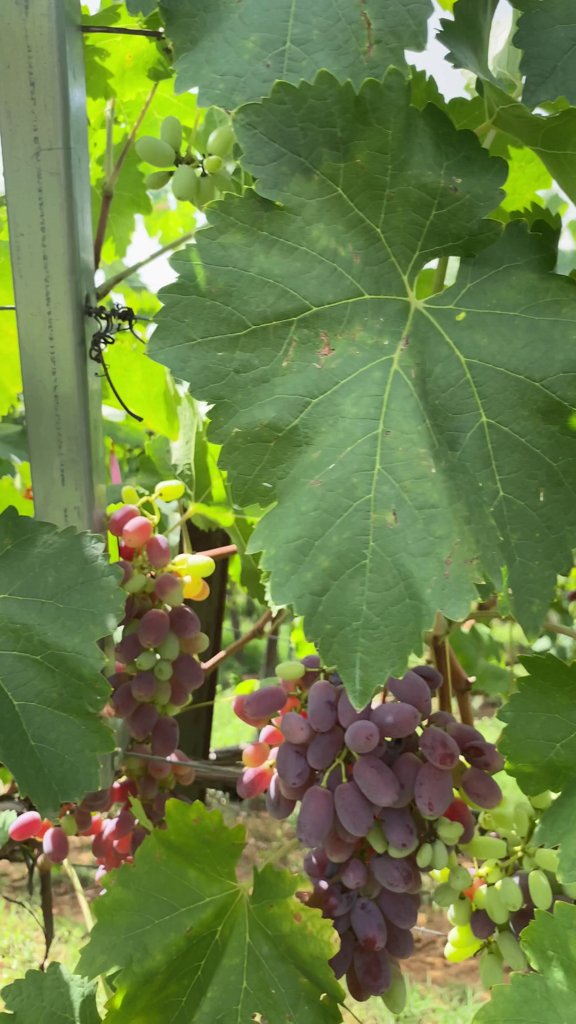
Berries visible: 145
Grape clusters: 4